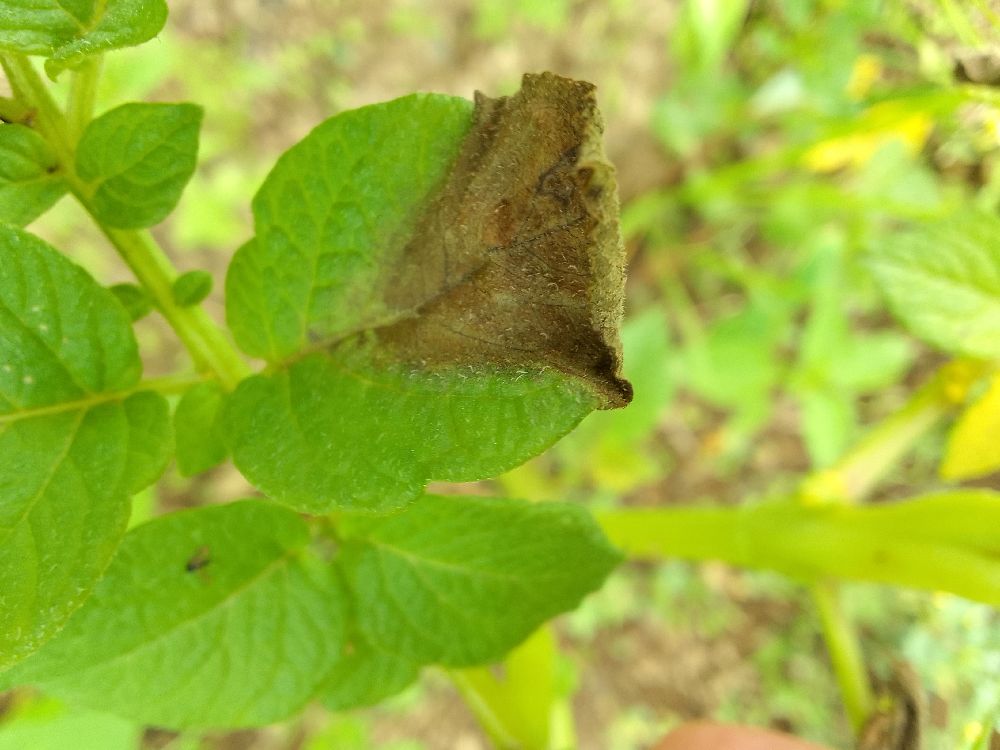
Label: Late blight